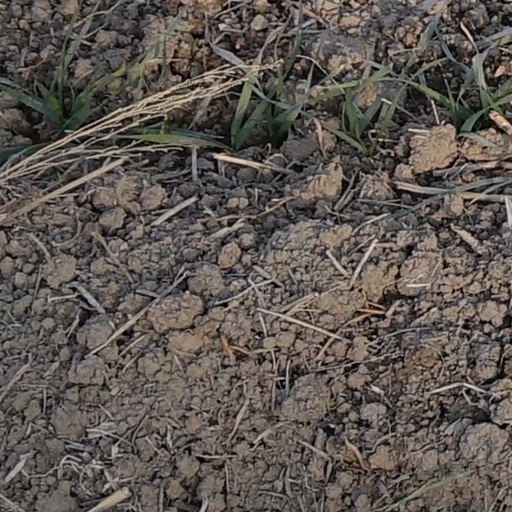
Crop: wheat